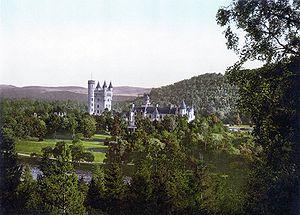
Le château de Balmoral est un grand manoir situé à mi-chemin des localités de Braemar et de Ballater, sur les rives de la rivière Dee, dans la région écossaise d’Aberdeenshire, également connue sous le nom de Royal Deeside. La propriété a été achetée par le prince Albert de Saxe-Cobourg-Gotha, époux de la reine Victoria et elle reste une des résidences estivales préférées de la famille royale britannique.
Victoria Adélaïde Marie Louise du Royaume-Uni, princesse royale de Grande-Bretagne et d'Irlande puis, par son mariage, reine de Prusse et impératrice allemande, est née le 21 novembre 1840 au palais de Buckingham, à Londres, et morte le 5 août 1901 à Friedrichshof, en Allemagne. Fille aînée de la reine Victoria du Royaume-Uni et du prince Albert, elle est impératrice allemande et reine de Prusse durant les 99 jours de règne de son époux, Frédéric III.
L'Aberdeenshire est une région située dans le nord-est de l'Écosse, sur la mer du Nord. Elle est arrosée principalement par les deux rivières qui convergent vers Aberdeen : la Dee et la Don. La partie côtière, à l'est, est une région de plaines fertiles tandis que vers l'ouest, les Monts Grampians avec des sommets à plus de 1 000 mètres d'altitude ne sont presque pas cultivés.